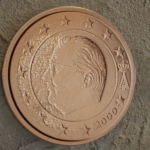
Coin value: 1cent
Country: be
Edition: 2000